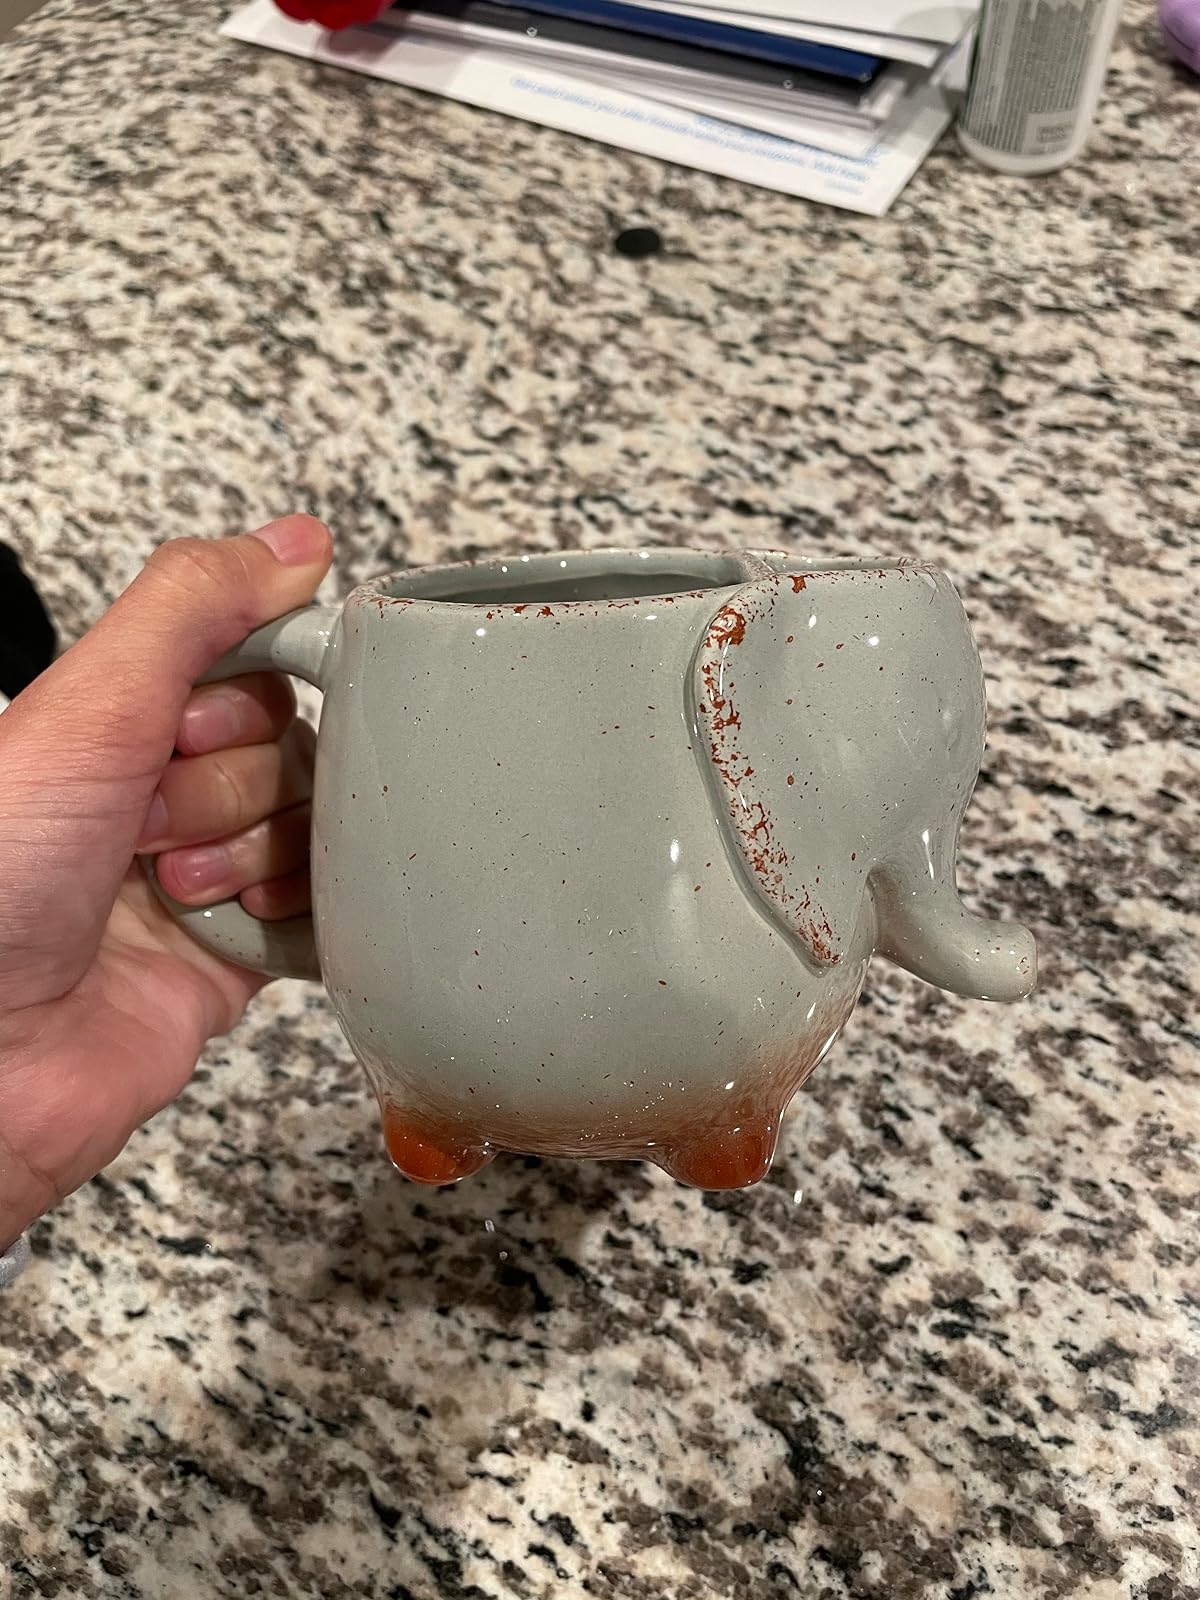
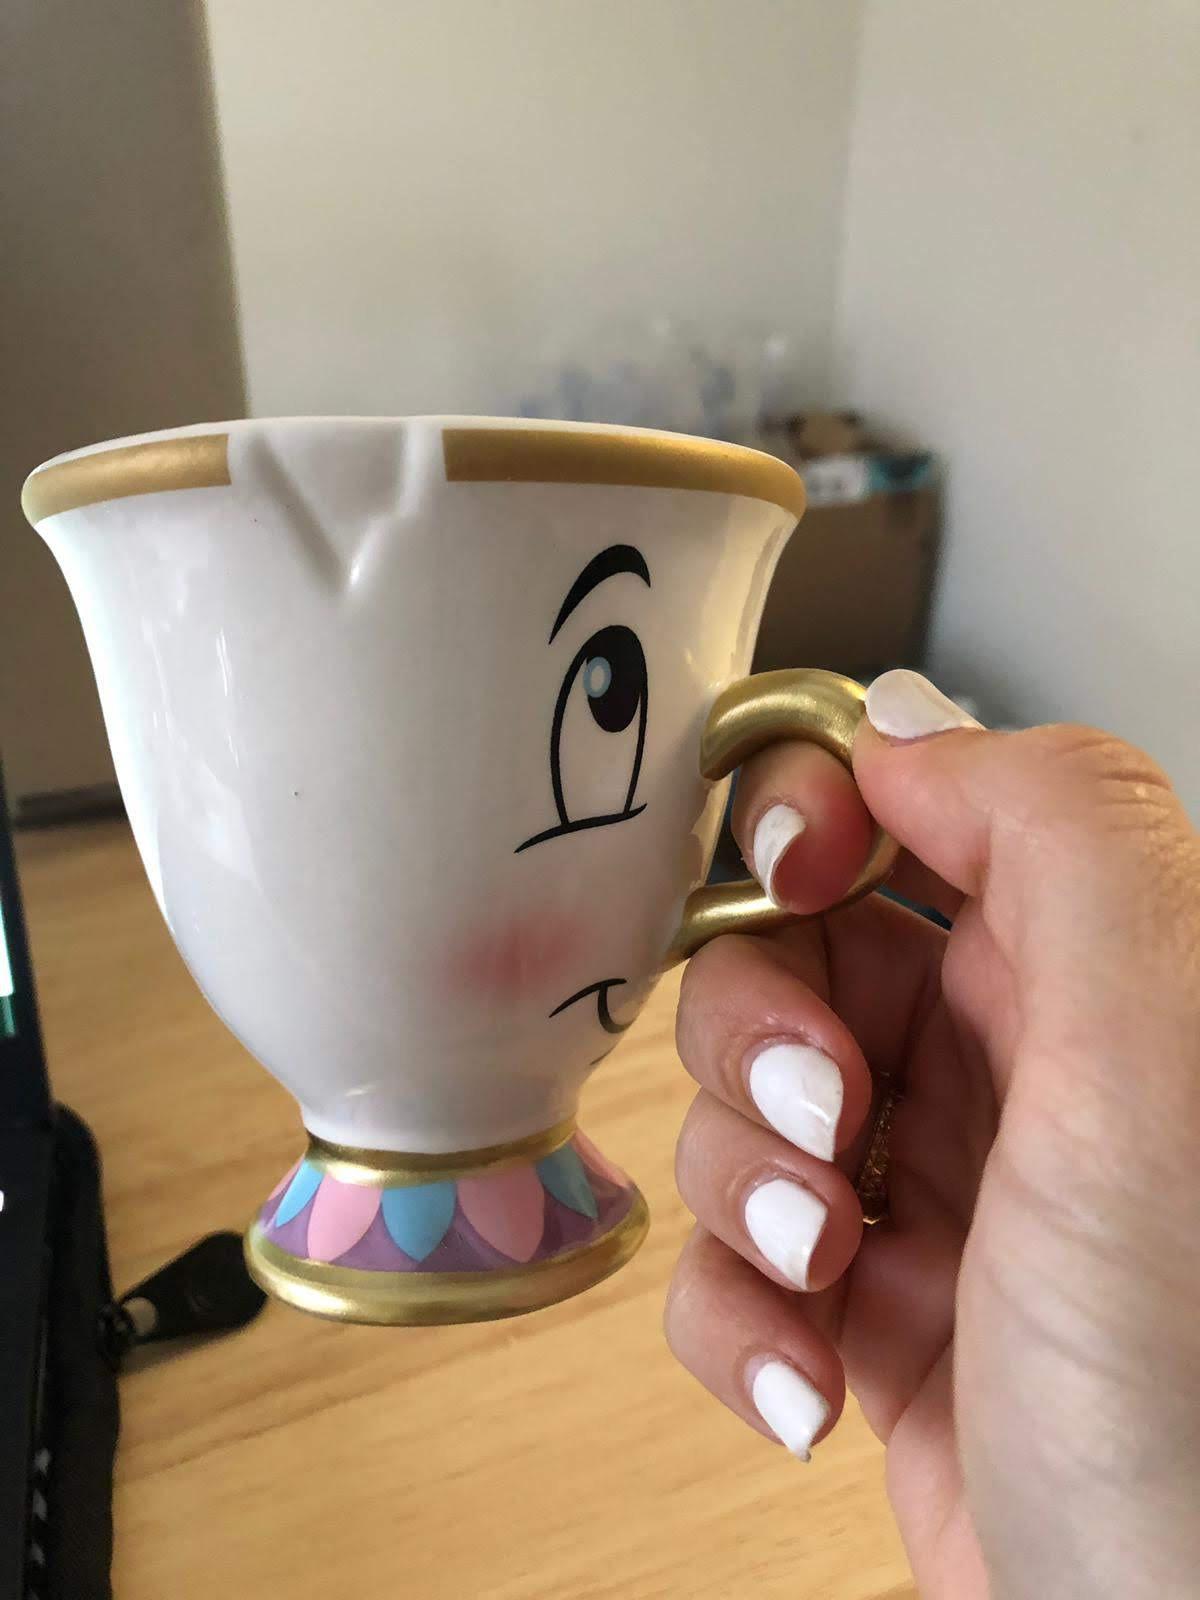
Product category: items_mug
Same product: no